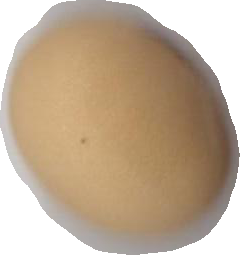
Variety: Anjasmoro